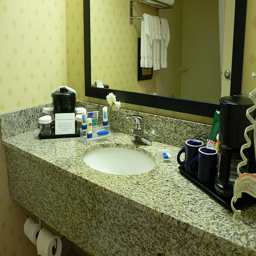
The sink counter of the hotel has a coffee maker on it.
A bathroom with a coffee machine, sink, and mirror.
A bathroom sink at a hotel with the usual amenities on the counter
A hotel bathroom sink and counter top with all the amenities.
A hotel bathroom vanity has many items on it.